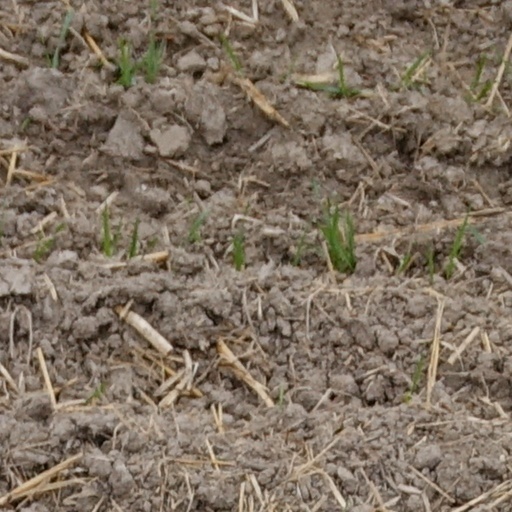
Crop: wheat